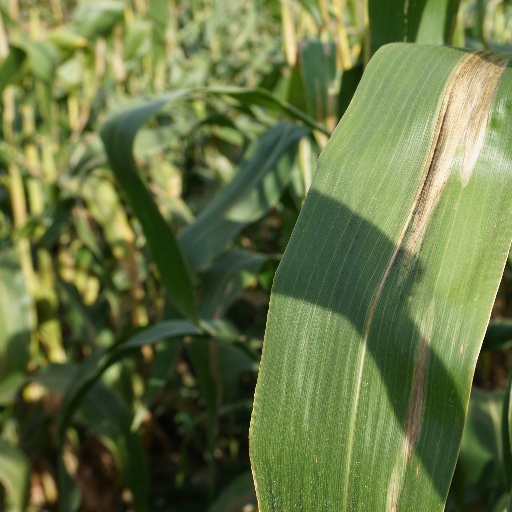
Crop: maize; corn